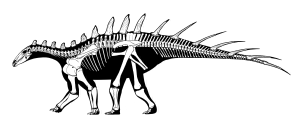
Dacentrurus est un genre éteint de dinosaures herbivores de l'infra-ordre des stégosauriens qui vécut à la fin du Jurassique supérieur, il y a environ 155 à 150 millions d'années.